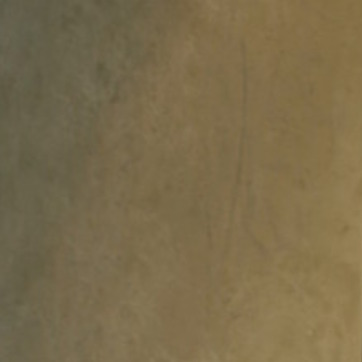
Material: mirror